Nabataeans

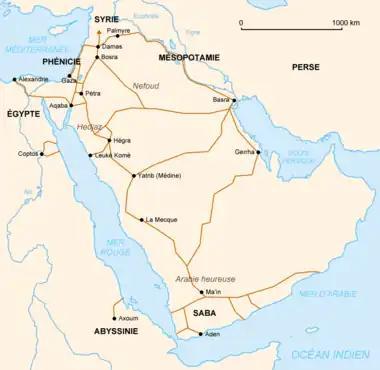
Nabataean trade routes

Many examples of graffiti and inscriptions—largely of names and greetings—document the area of Nabataean culture, which extended as far north as the north end of the Dead Sea, and testify to widespread literacy; but except for a few letters no Nabataean literature has survived, nor was any noted in antiquity. Onomastic analysis has suggested that Nabataean culture may have had multiple influences. Classical references to the Nabataeans begin with Diodorus Siculus. They suggest that the Nabataeans' trade routes and the origins of their goods were regarded as trade secrets, and disguised in tales that should have strained outsiders' credulity.